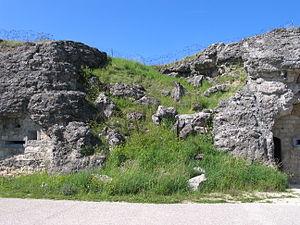
Le fort de Douaumont, appelé brièvement fort Gérard, est un ouvrage fortifié situé dans la commune de Douaumont-Vaux, dans la commune déléguée de Douaumont. Il s'agit d'un des forts de la place forte de Verdun, faisant partie du système Séré de Rivières.